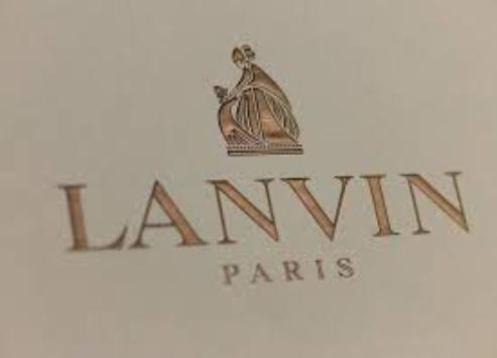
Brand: lanvin
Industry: Necessities